Lieber Code

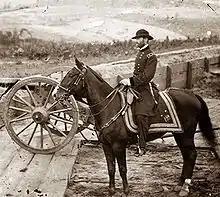
Gen. Sherman at Federal Fort No. 7, after the Atlanta Campaign, September 1864.

For the conquest and military occupation of the Confederate States of America (February 8, 1861 – May 9, 1865), General William Tecumseh Sherman based his Special Field Orders No. 120 (November 9, 1864) upon General Orders No. 100 (April 24, 1863) for the Union Army. To realize a peaceful military occupation of the state of Georgia, Special Field Order No. 120 stipulated that "in districts and neighborhoods where the army is unmolested no destruction of such property should be permitted; but, should guerrillas or bushwhackers molest our march, or should the inhabitants burn bridges, obstruct roads, or otherwise manifest local hostility, then army commanders should order and enforce a devastation more or less relentless according to the measure of such hostility."